Chasty Ballesteros

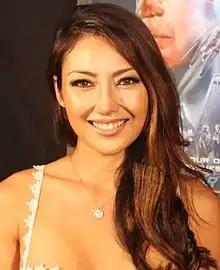
Ballesteros in 2015

Chasty Rose Ballesteros (born January 3, 1981) is a Canadian actress. She has made appearances in series including "Smallville", "Supernatural", "Psych", "Sanctuary", "Modern Family", "The Big Bang Theory", and "How I Met Your Mother".